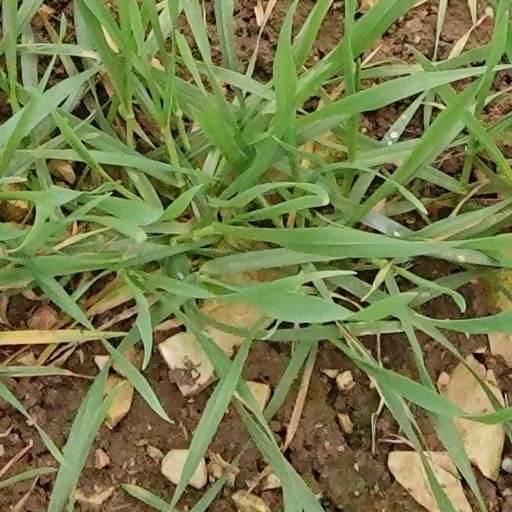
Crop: wheat